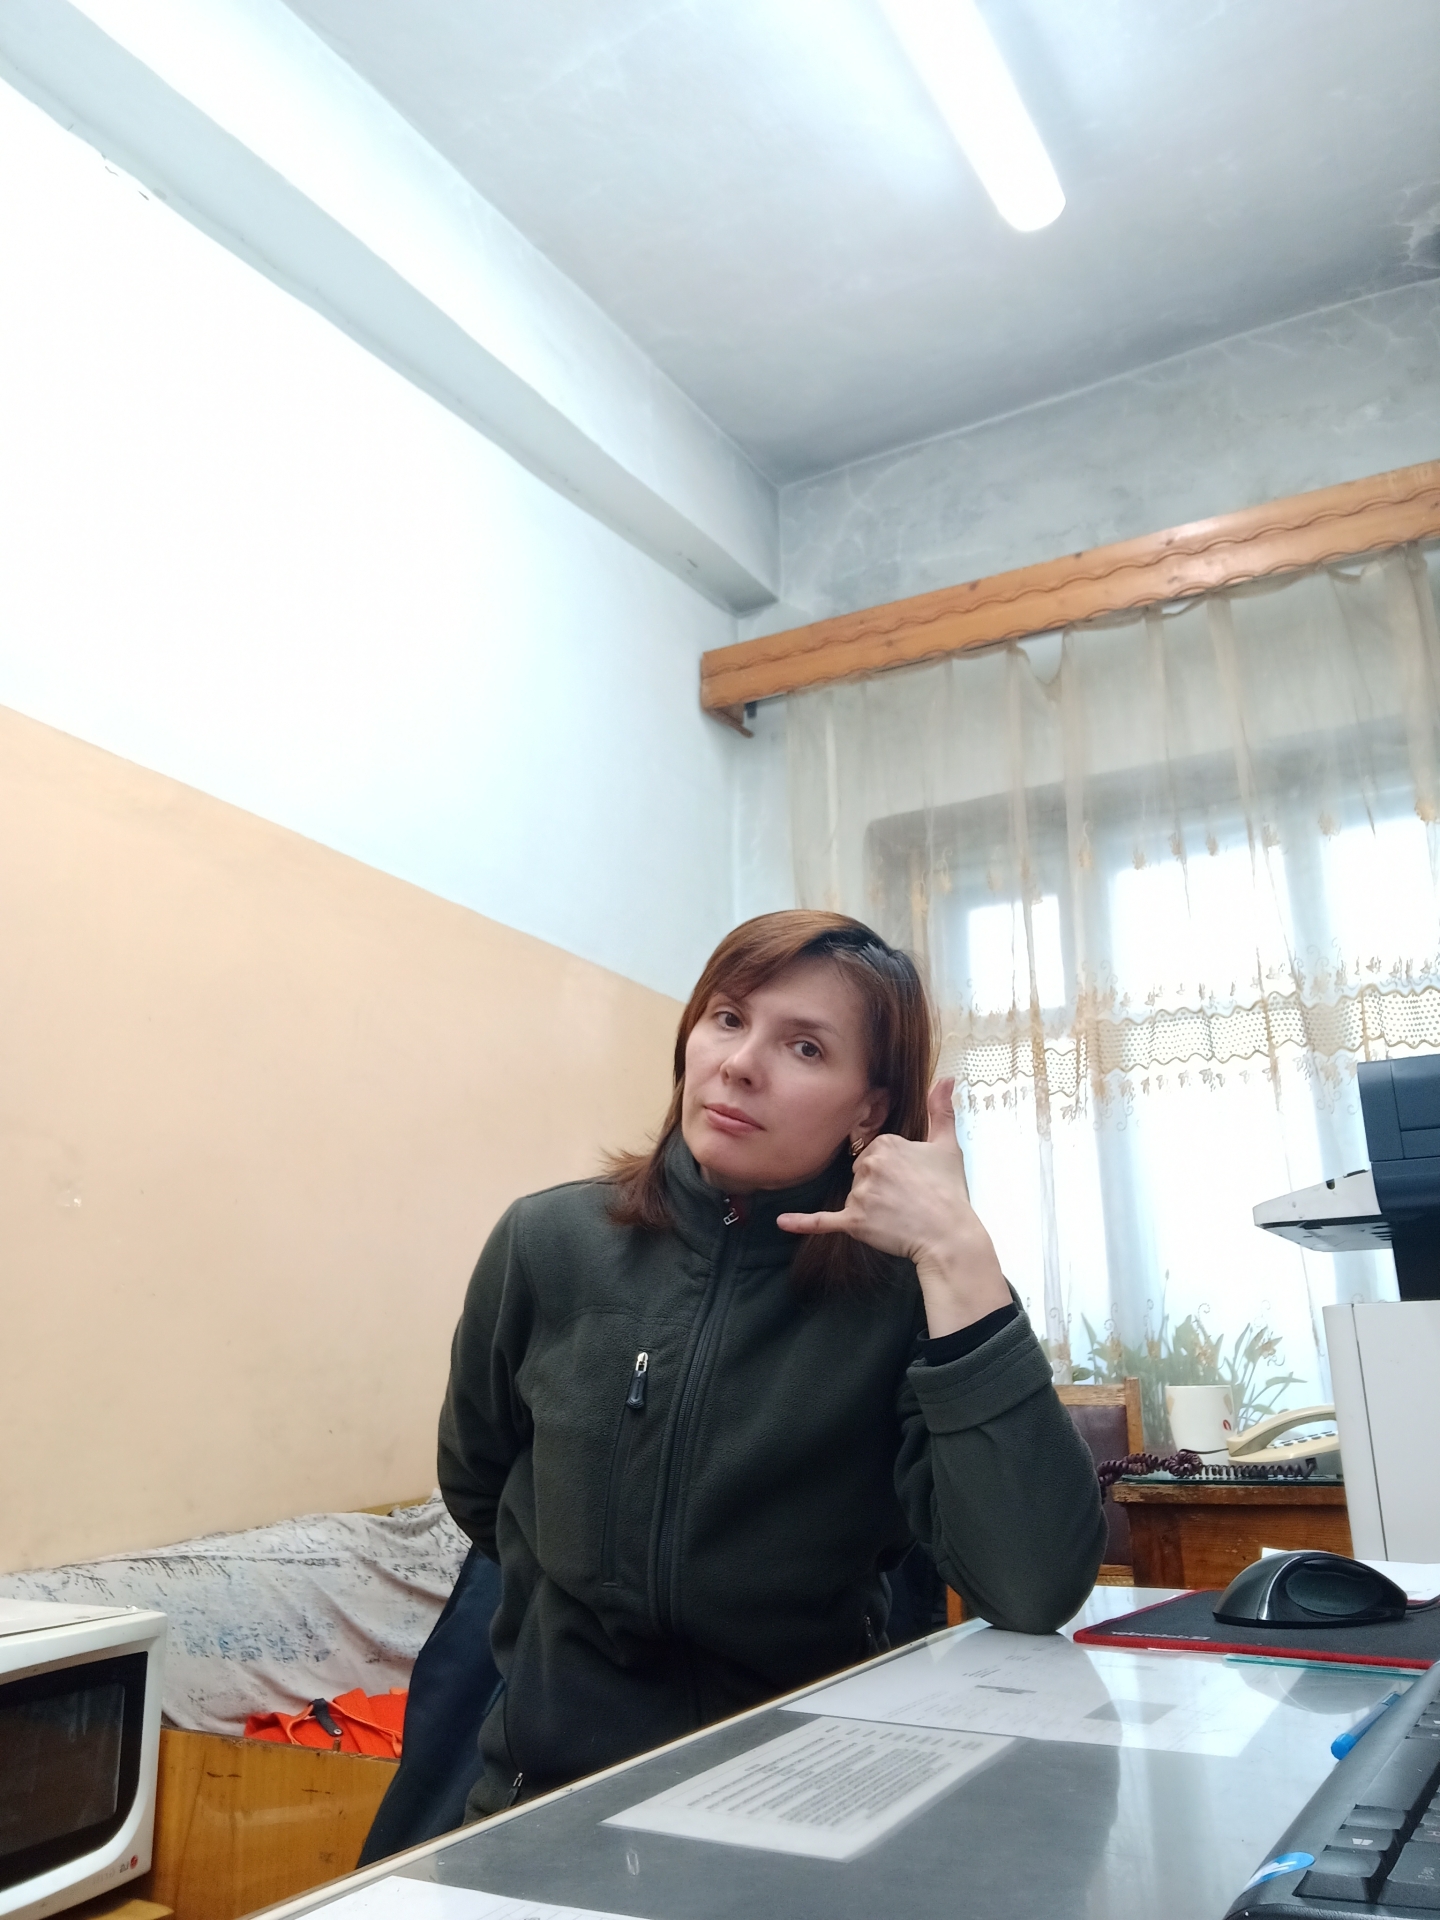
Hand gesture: call